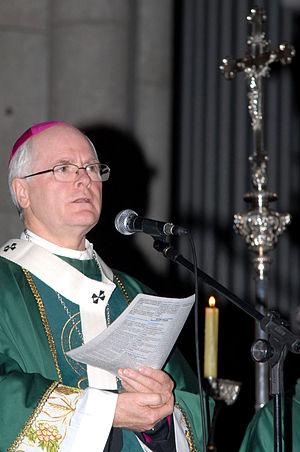
Odilo Pedro Scherer, né le 21 septembre 1949 à Cerro Largo, dans l'État du Rio Grande do Sul, est un cardinal brésilien, archevêque de São Paulo au Brésil depuis 2007.